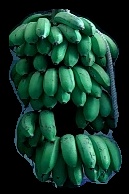
Variety: rasbale
Grade: grade2